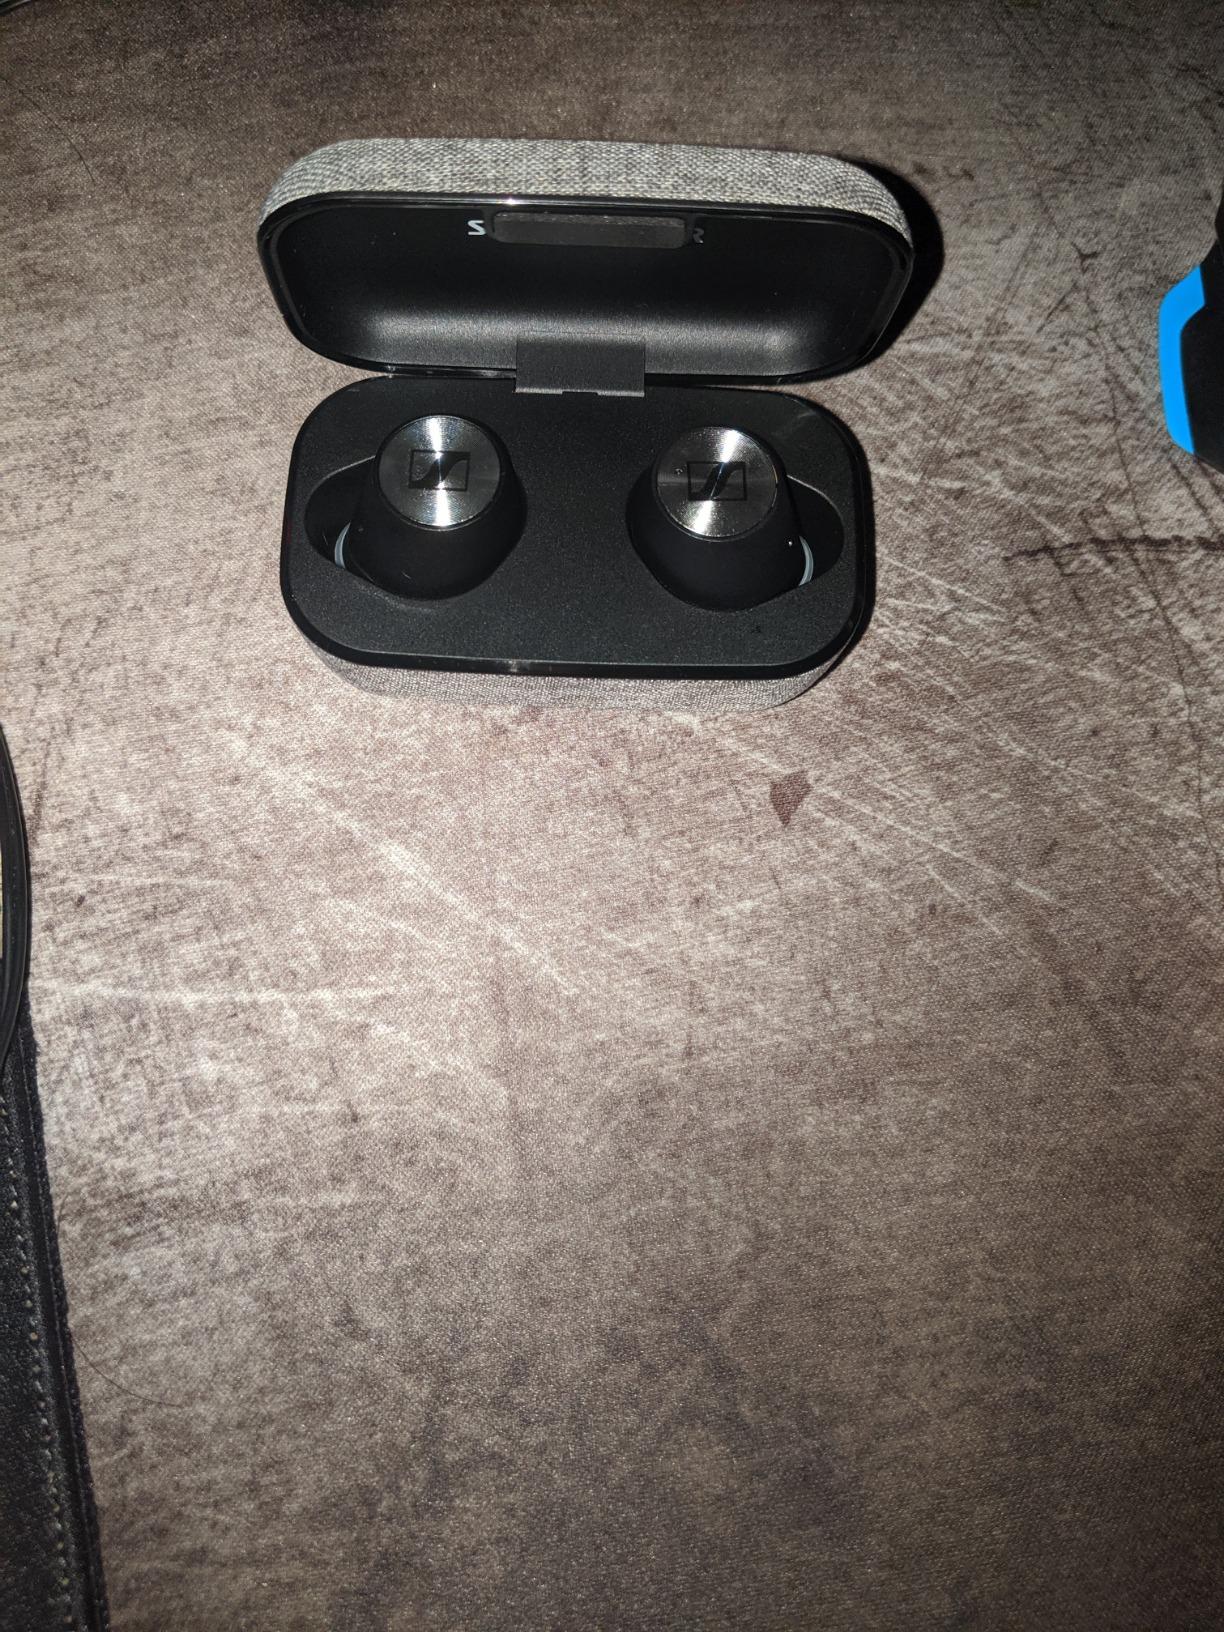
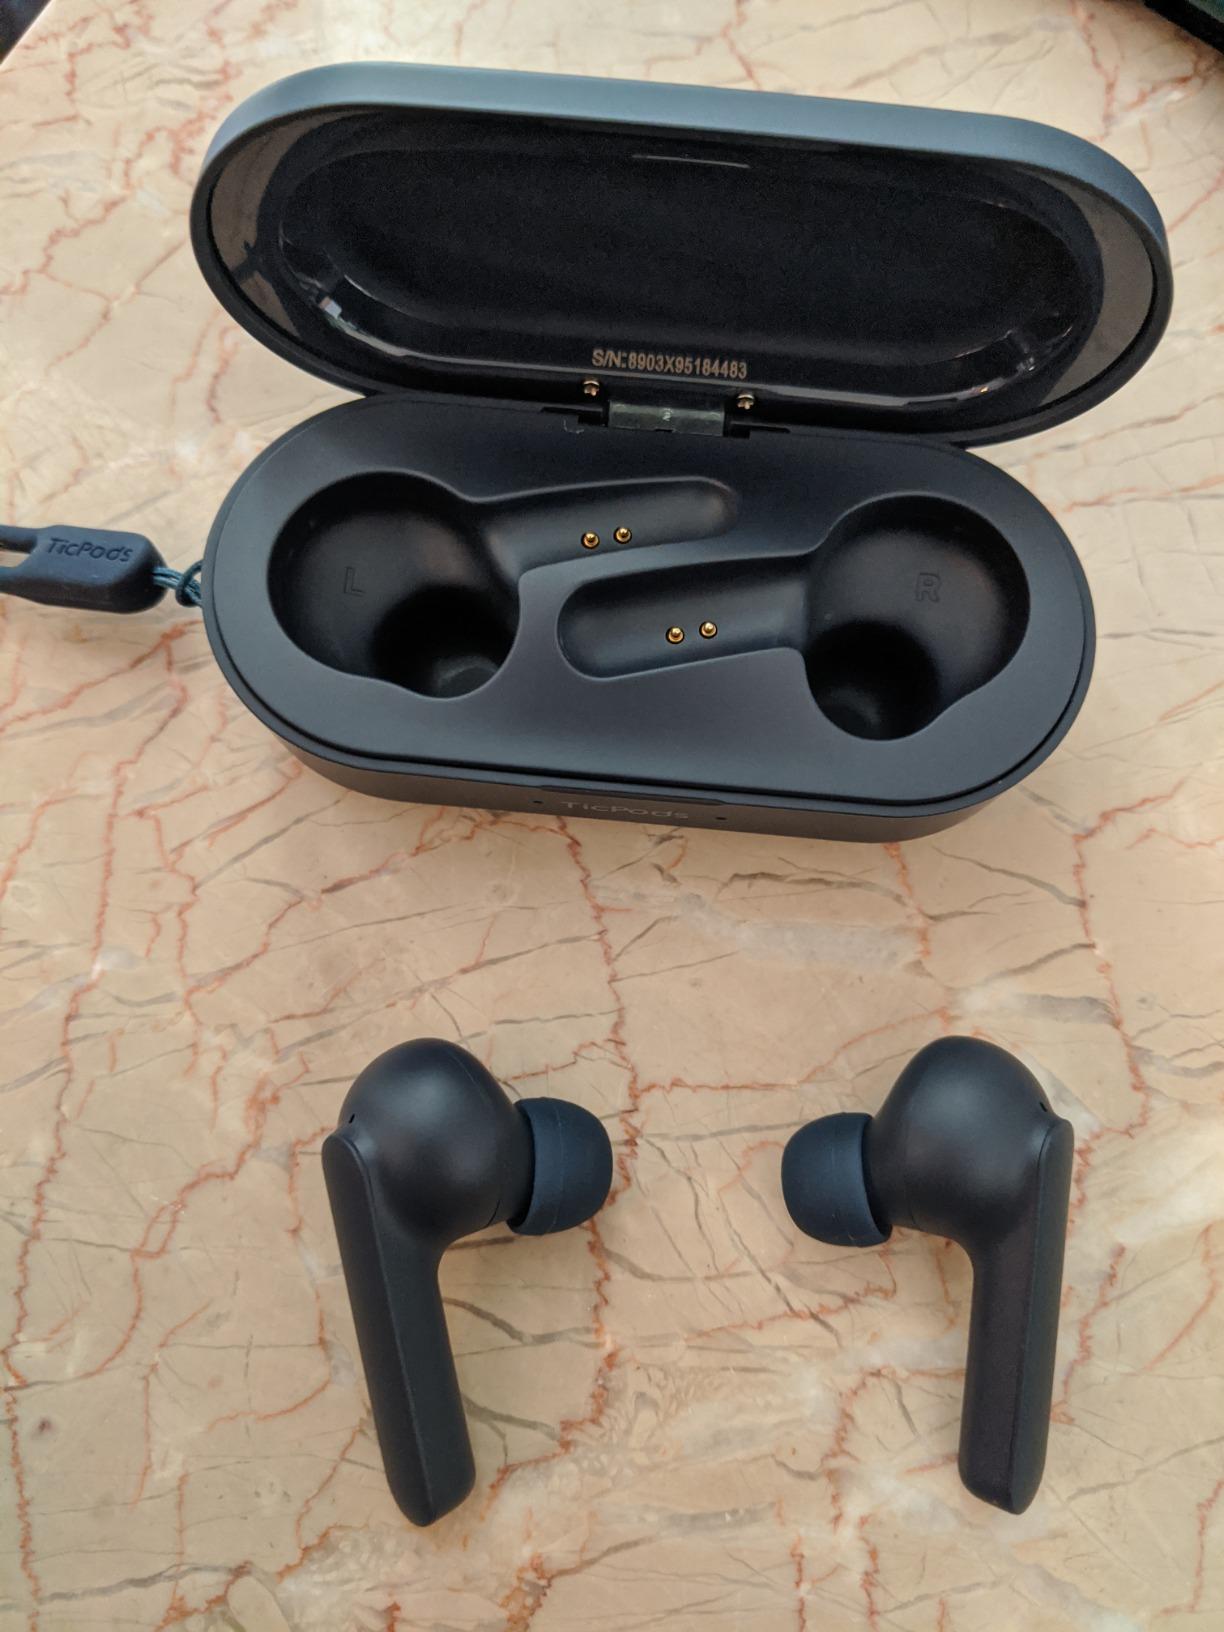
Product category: earbuds
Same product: no